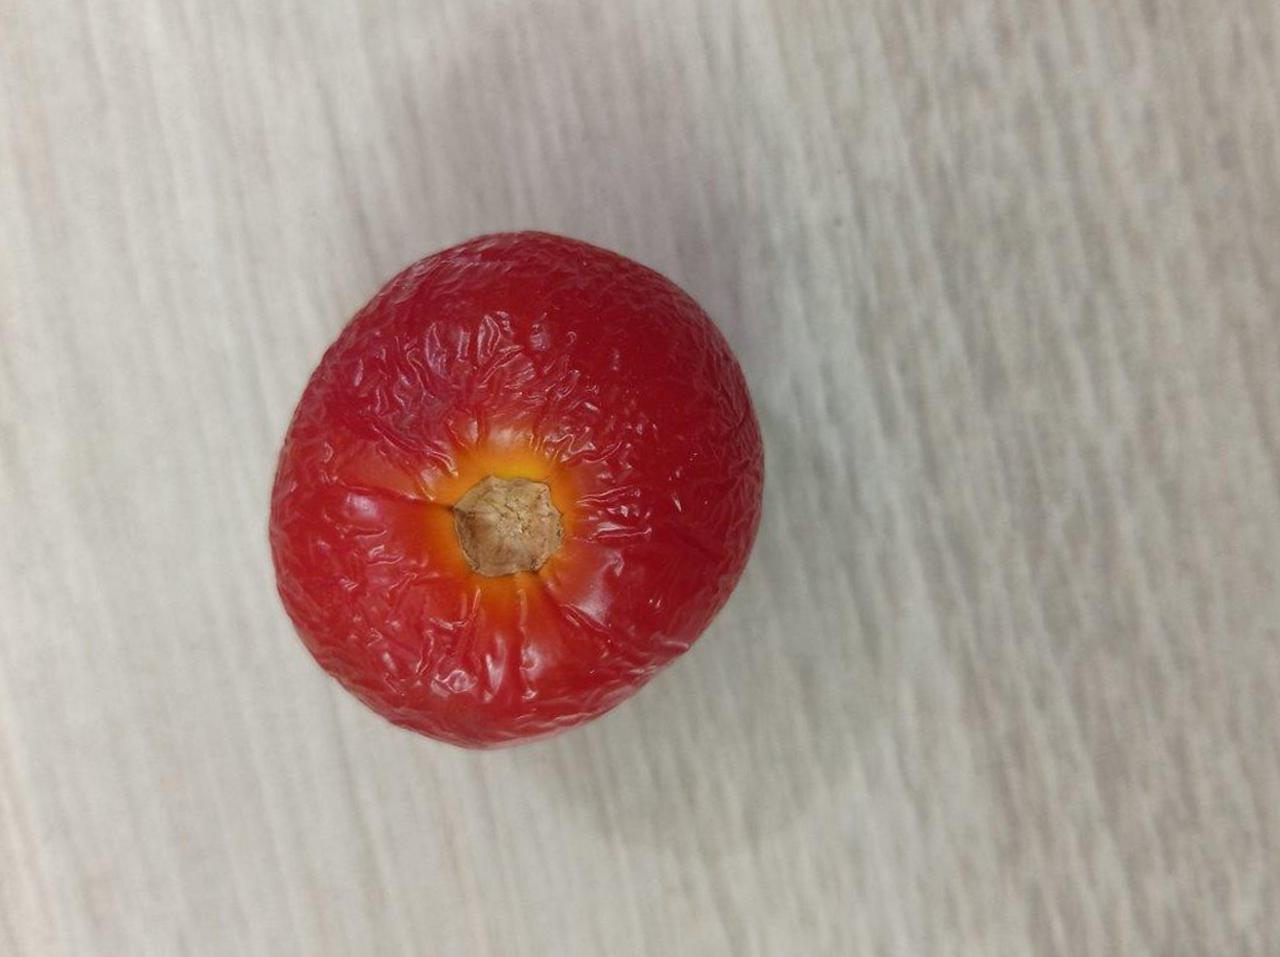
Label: Rotten